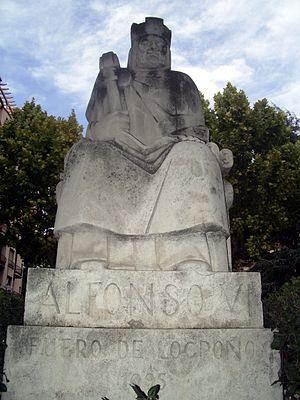
Logroño [loˑɡʁoˑɲo] ou Logrogne [loˑɡʁɔɲ], est une ville du nord de l'Espagne, sur l'Èbre. Elle est la capitale de La Rioja, communauté autonome espagnole.